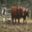
Label: cattle